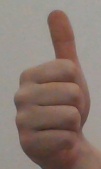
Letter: aleff